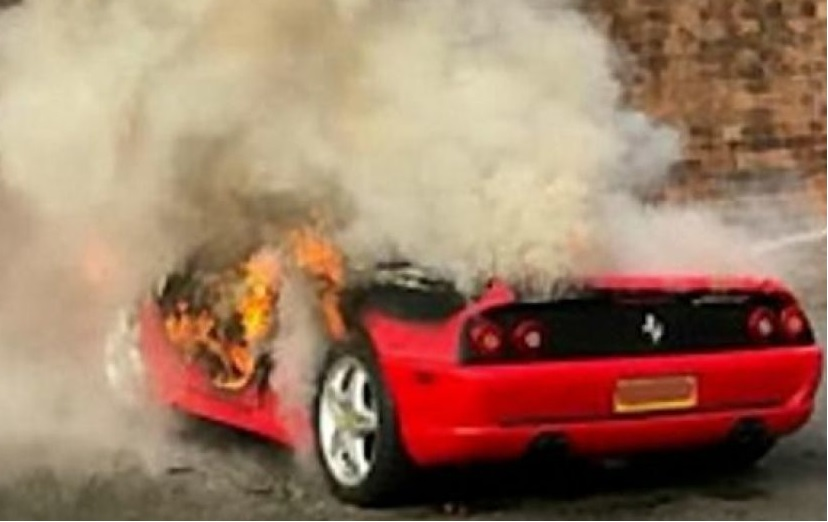
Fire: yes
Smoke: yes